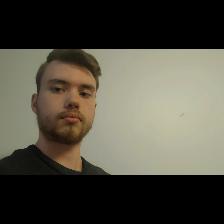
Label: Human